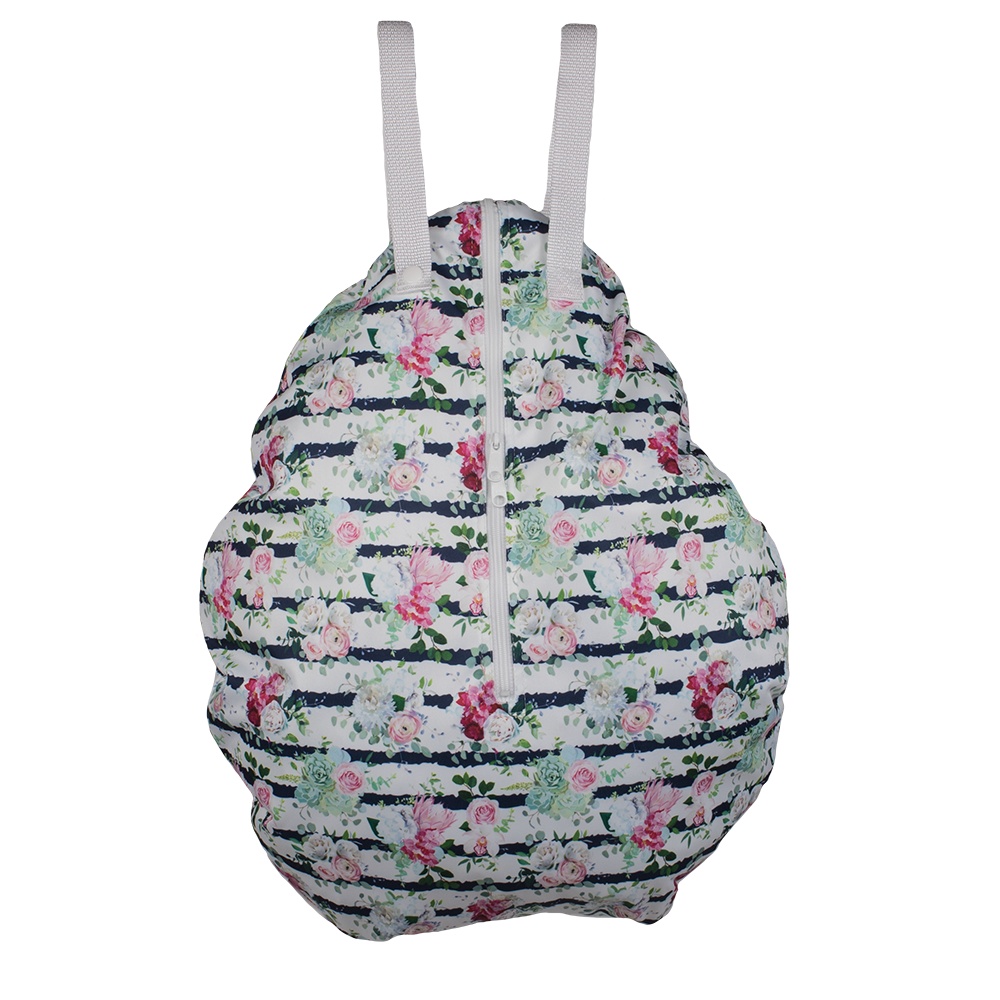
Hanging Wet Bag - Belle Blossom
Smart Bottoms Hanging Wet Bag - Belle Blossom Product Description Our hanging wet bag is the perfect alternative to a cloth diaper pail. It can easily be hung on either a towel or closet rod or on our matching steel, over the door hook. This bag will hold at least 2 day's worth of cloth diapers and can easily be emptied into the washing machine using our unique double pull zipper design. Material Contents Inner: 100% PUL Outer: 100% Polyester Care Instructions Machine wash and dry on warm or hang dry. Features Will hold approximately 20 AIO cloth diapers. Sealed seams allow for up to 3" of standing water in the bottom of the bag. Double pull zipper allows for easy emptying. Straps can be configured to hang on either a towel rod or a hook. See our selection of other wet bags; On-the-Go Wet Bag Small Wet Bag Mini Wet Bag
Brand: SmartBottoms
Category: Baby & Toddler > Diapering > Diaper Wet Bags > Hanging Diaper Wet Bags